Klaus Bruengel

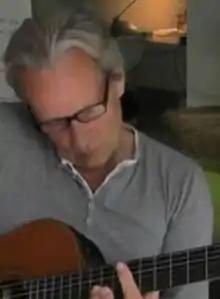
Klaus Brüngel (2013)

Klaus Bruengel (born in October 1949 in Holzwickede) is a German Composer and bass player.